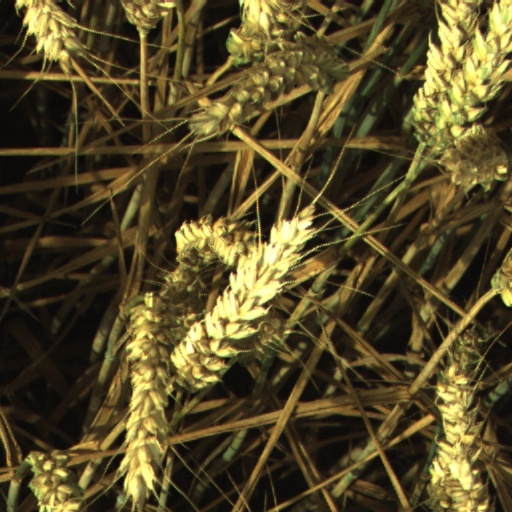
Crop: wheat